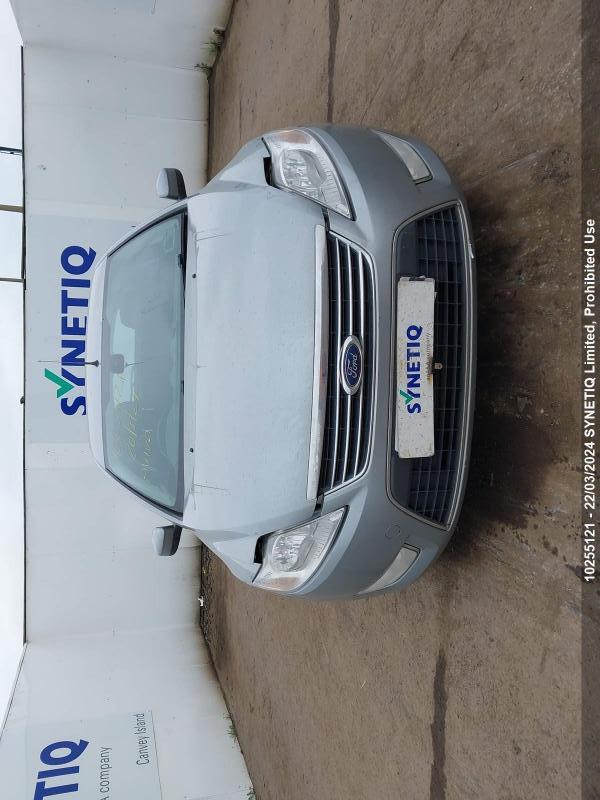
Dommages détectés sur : capot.
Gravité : mineur